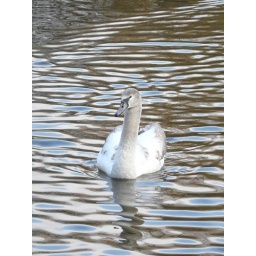
young swan, still blotches of brown feathers, swimming in a lake in the park under a cloudy sky